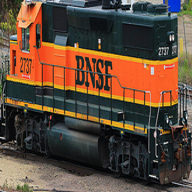
Vehicle type: Trains